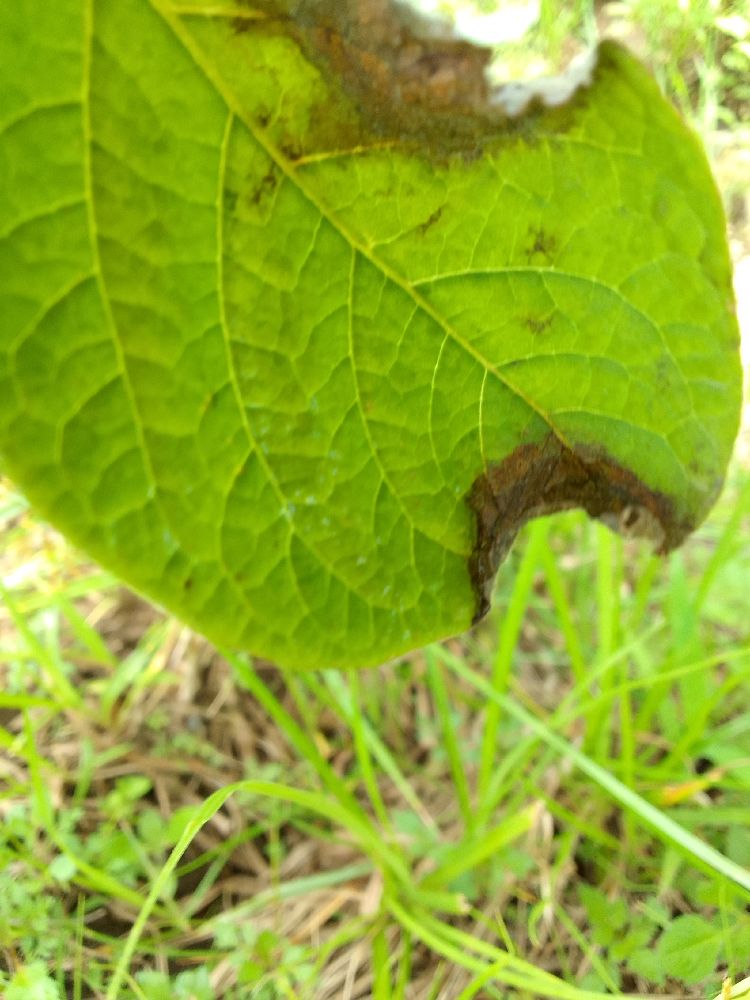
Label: Late blight